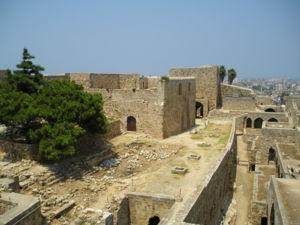
Raymond IV de Toulouse, mieux connu sous le nom de Raymond de Saint-Gilles, est un comte de Saint-Gilles, duc de Narbonne, marquis de Gothie, comte de Rouergue, marquis de Provence, comte de Toulouse et comte de Tripoli.